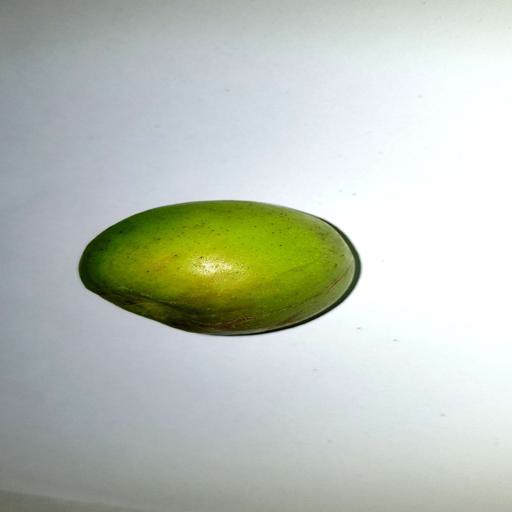
Label: healthy